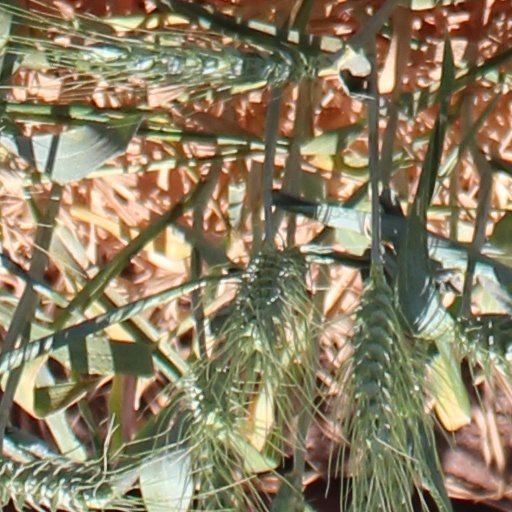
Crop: wheat